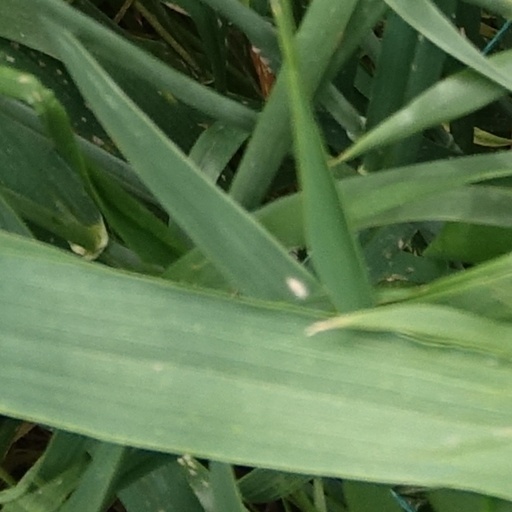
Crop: wheat